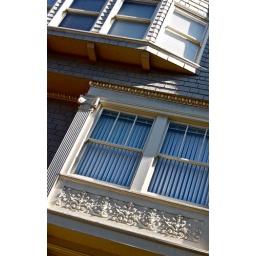
some elegantly done window details on this shingled house in San Francisco